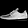
Label: Sneaker